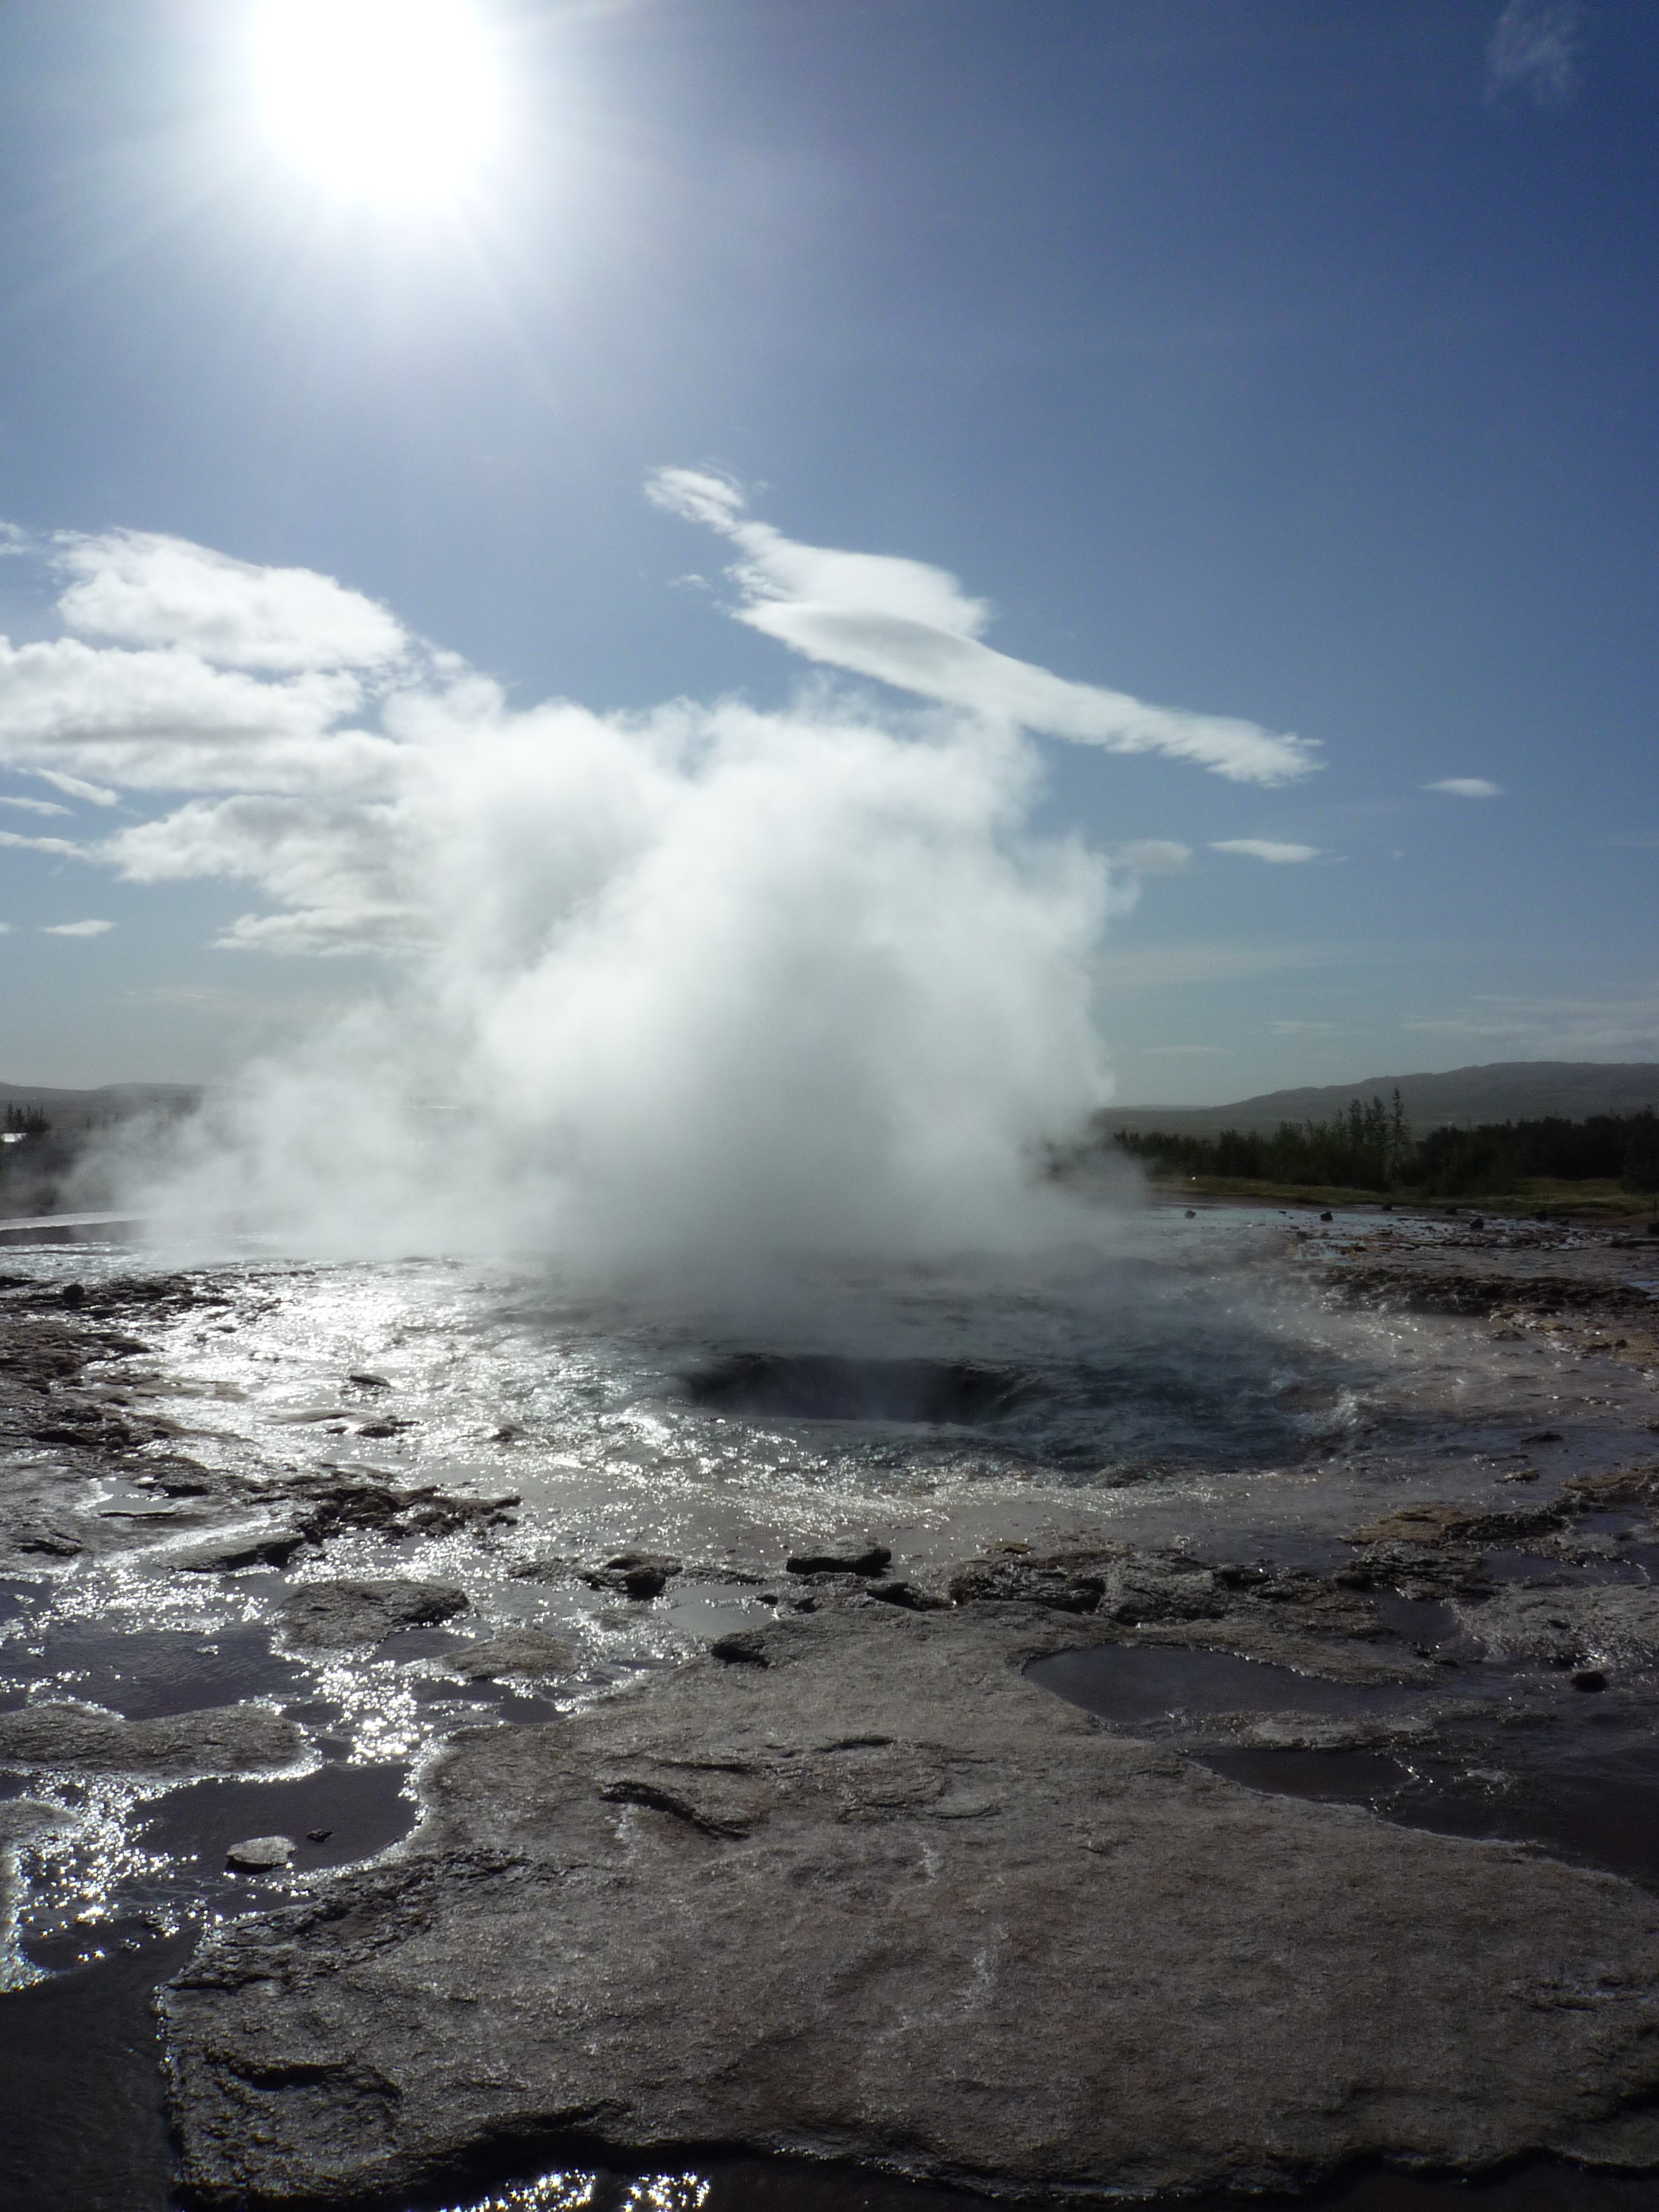
landscape, sea, coast, water, nature, rock, ocean, horizon, cloud, sky, sunlight, shore, wave, iceland, body of water, places of interest, geyser, eruption, golden circle, strokkur, outbreak, landform, boiling water, geographical feature, atmospheric phenomenon, wind wave, hot water valley, haukadalur, blaskogabyggd